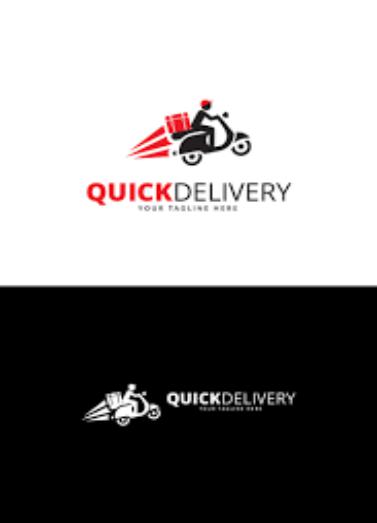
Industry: Others